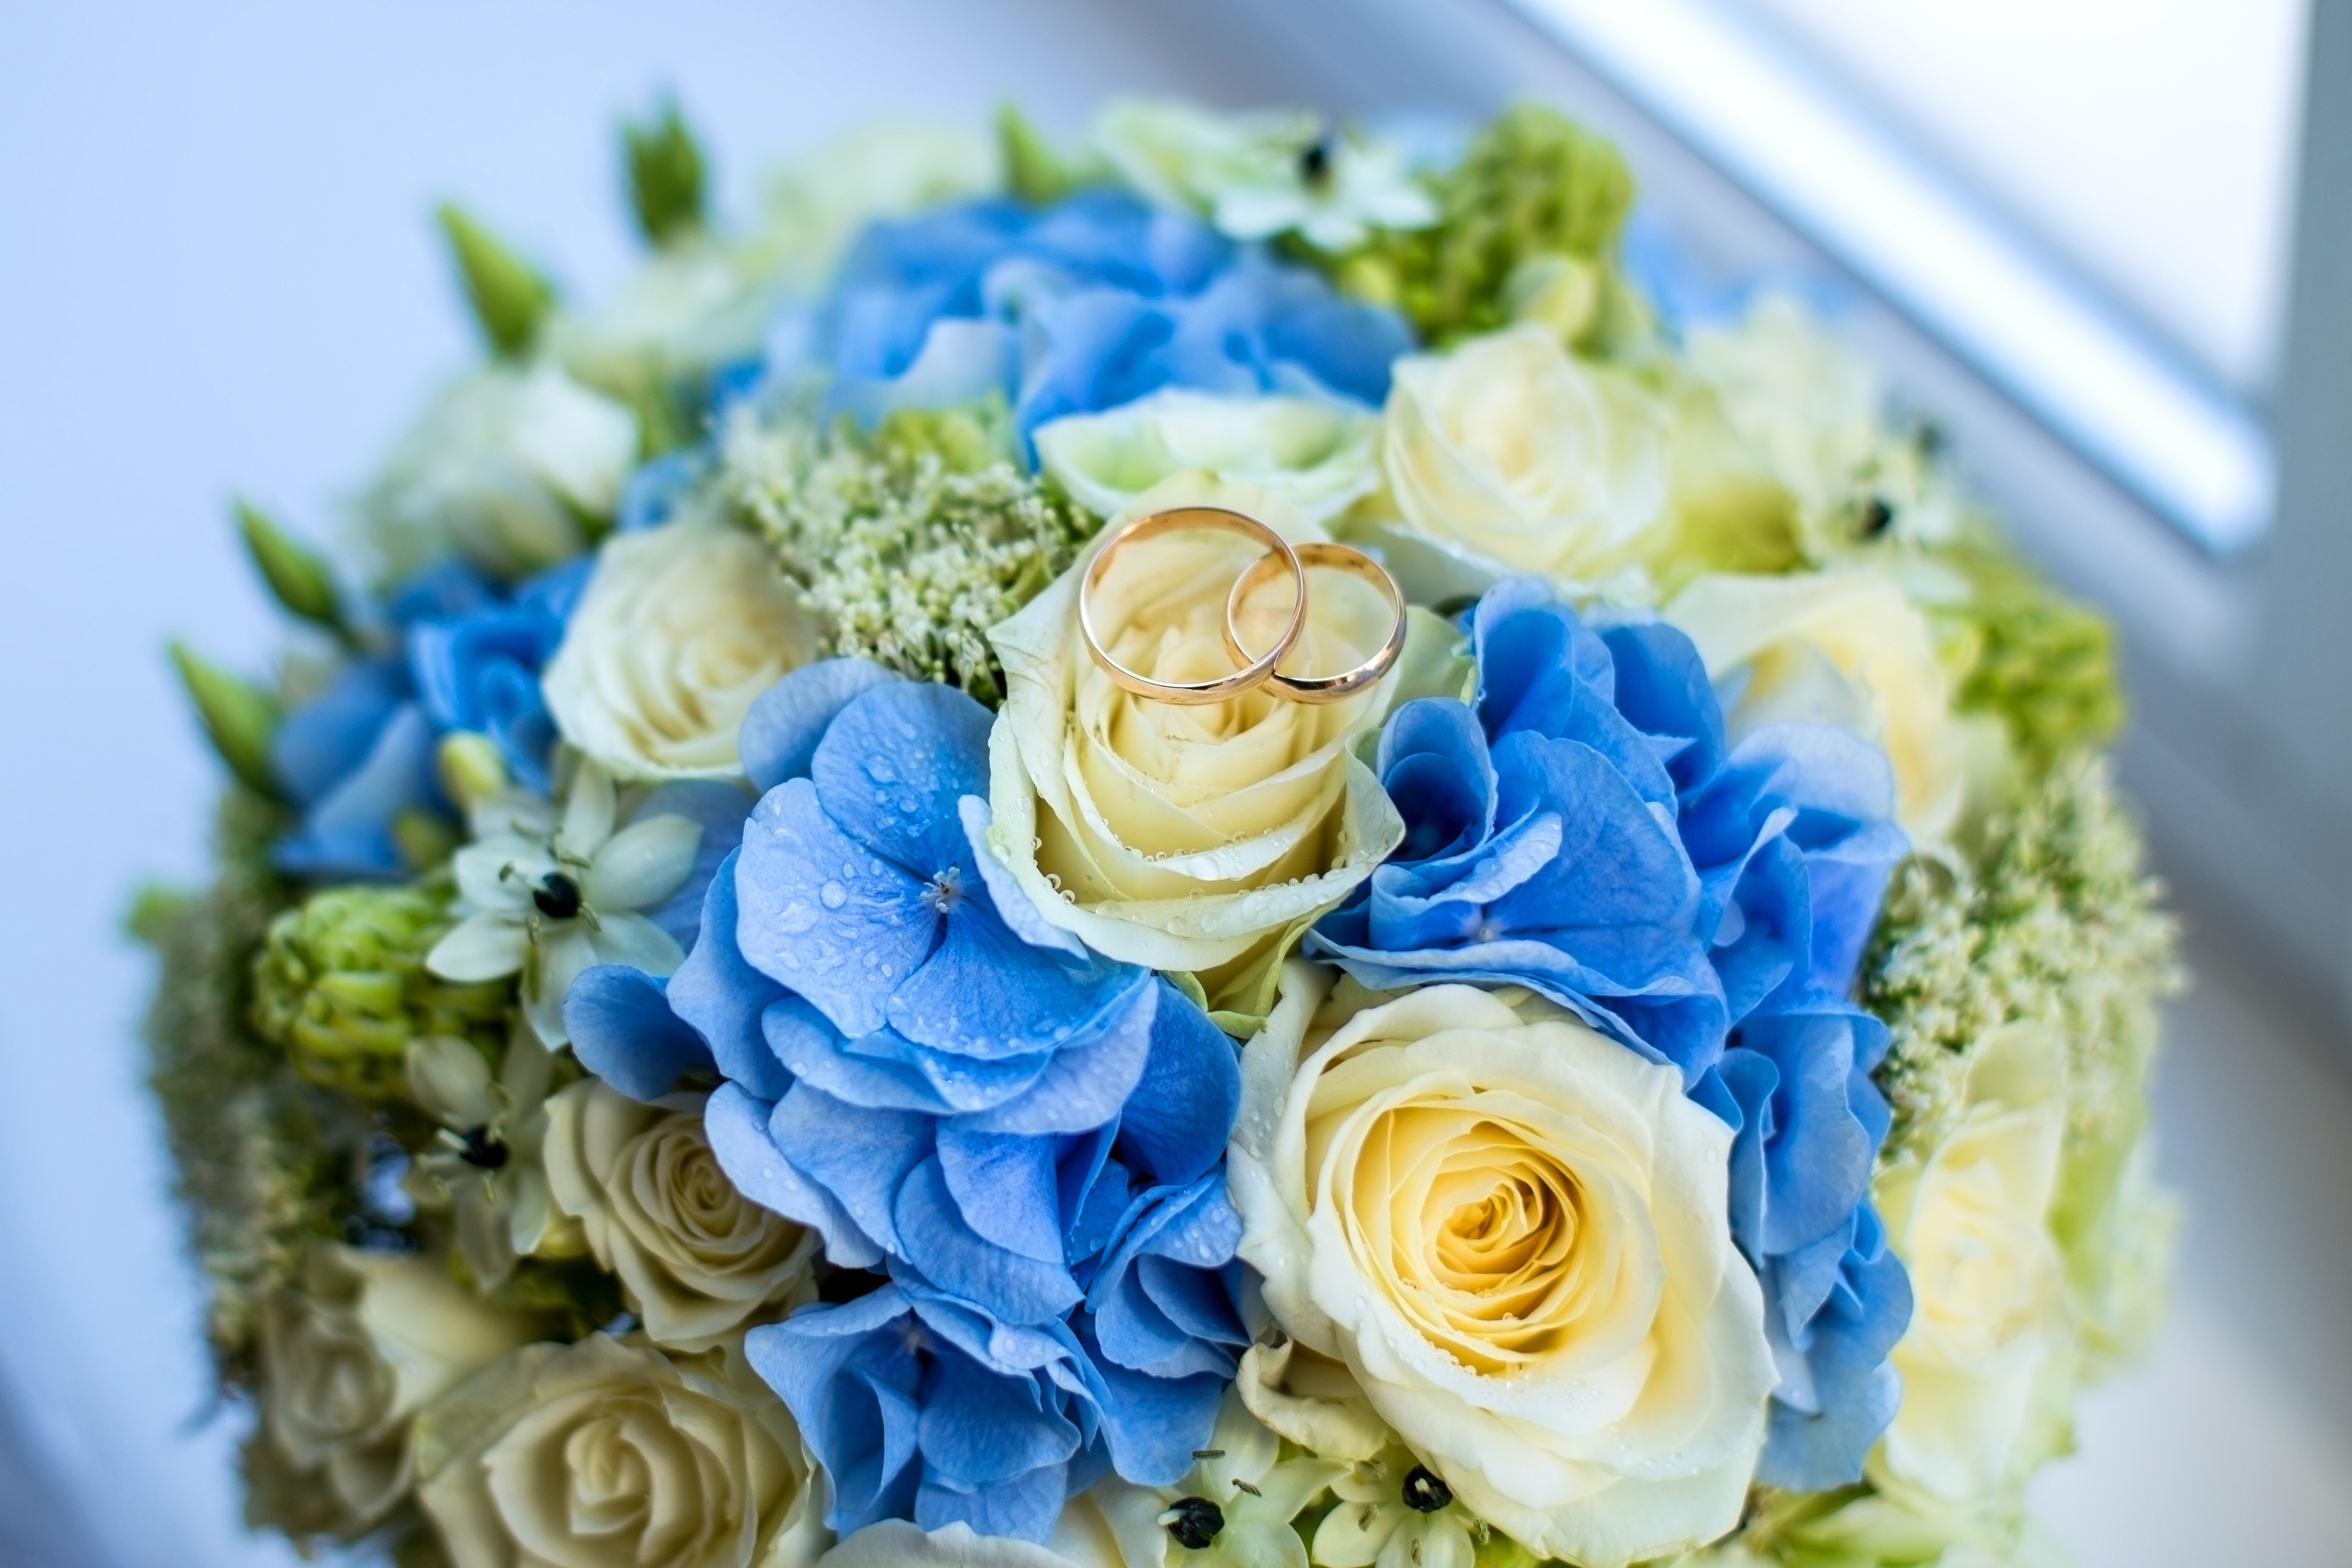
plant, ring, flower, petal, bouquet, blue, yellow, wedding, hydrangea, rings, floristry, flowering plant, flower bouquet, hydrangeaceae, cut flowers, floral design, land plant, flower arranging